Great Indian Warpath

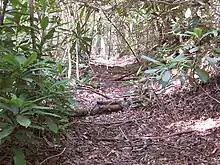
A preserved section of the Unicoi Turnpike Trail near Conasauga Creek in the Cherokee National Forest

Several miles upriver from Long Island, the GIW passed through the Nickajack area, so-called by the Cherokee (from "Ani-Kusati") because it had once inhabited by the Koasati.